List of birds of Belize

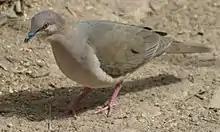
White-tipped dove

Pigeons and doves are stout-bodied birds with short necks and short slender bills with a fleshy cere.